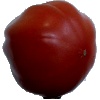
Label: Tomato Heart 1